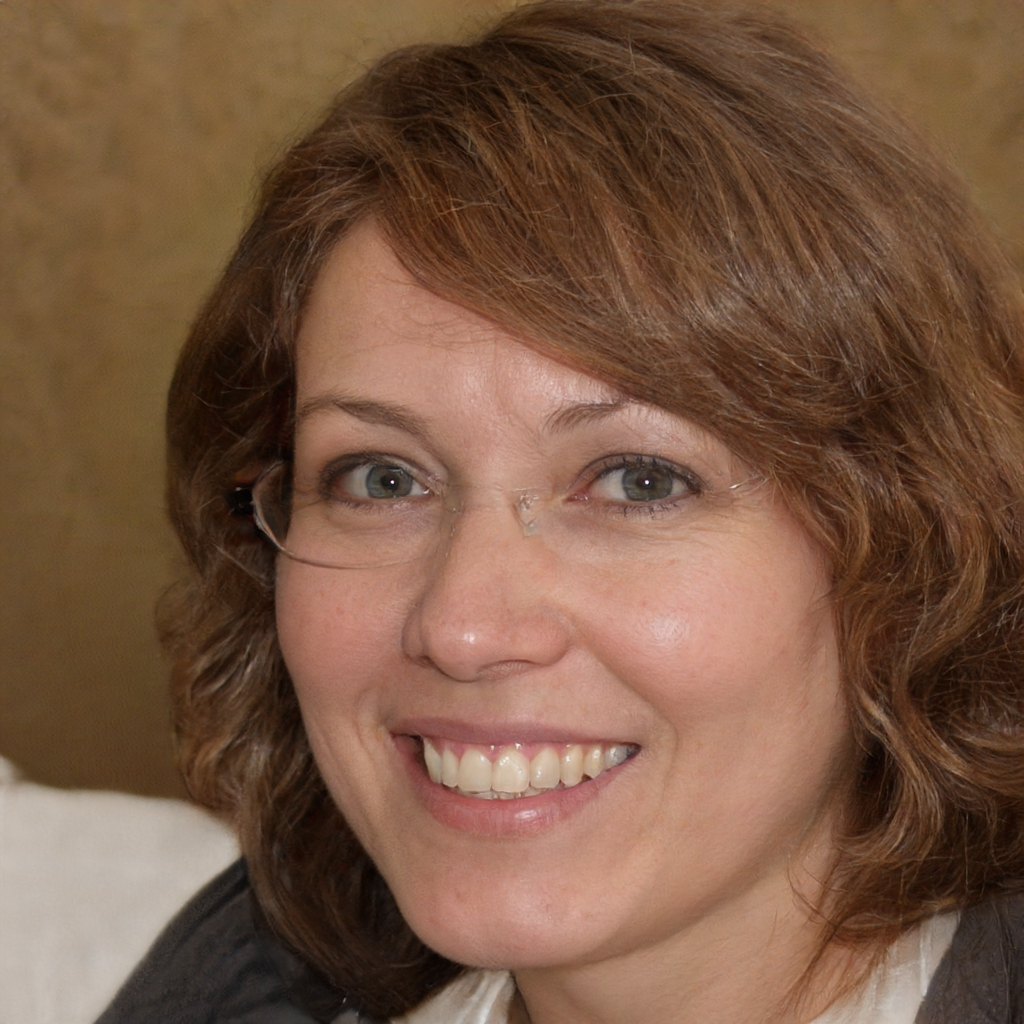
Gender: Female